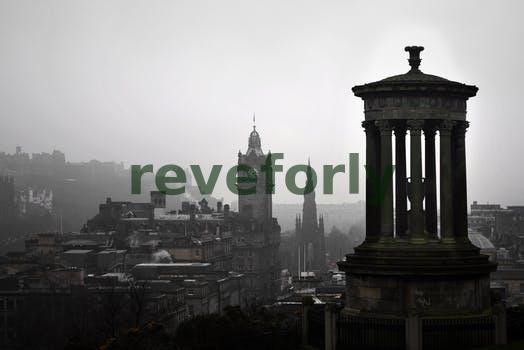
Label: Watermark